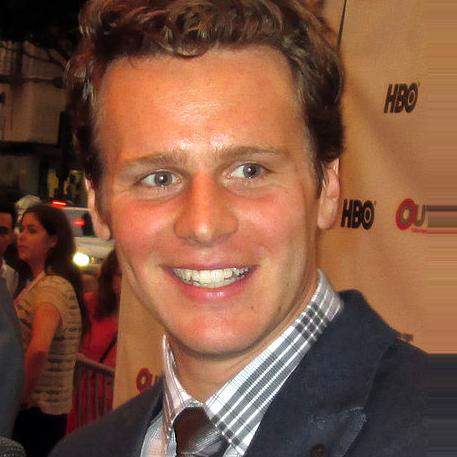
Age: 27